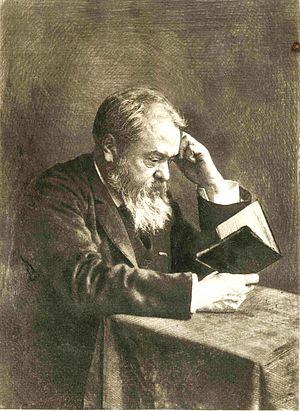
photogravure de Félix Thiollier vers 1900
Le département de la Loire est un département français de la région Auvergne-Rhône-Alpes. Il doit son nom au fleuve qui le traverse du sud au nord sur plus de 100 km. Les habitants sont appelés Ligériens, dérivé du nom latin du fleuve Liger. L'Insee et la Poste lui attribuent le code 42. Sa préfecture est Saint-Étienne.
Parmi les 576 communes du département français de Saône-et-Loire, plus de 300 possèdent une construction ecclésiastique de style roman.
Maurice Félix Thiollier dit Félix Thiollier, né le 28 juin 1842 à Saint-Étienne et mort le 12 mai 1914 dans la même commune, est un érudit stéphanois, historien et archéologue, artiste photographe, collectionneur et éditeur.